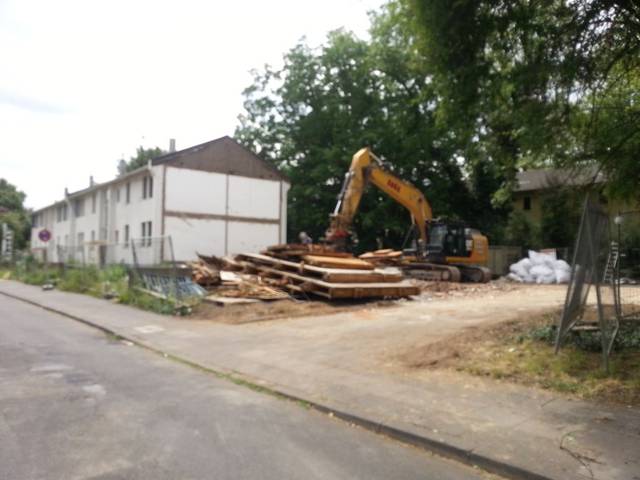
Region: Germany
Coordinates: 50.745, 7.098